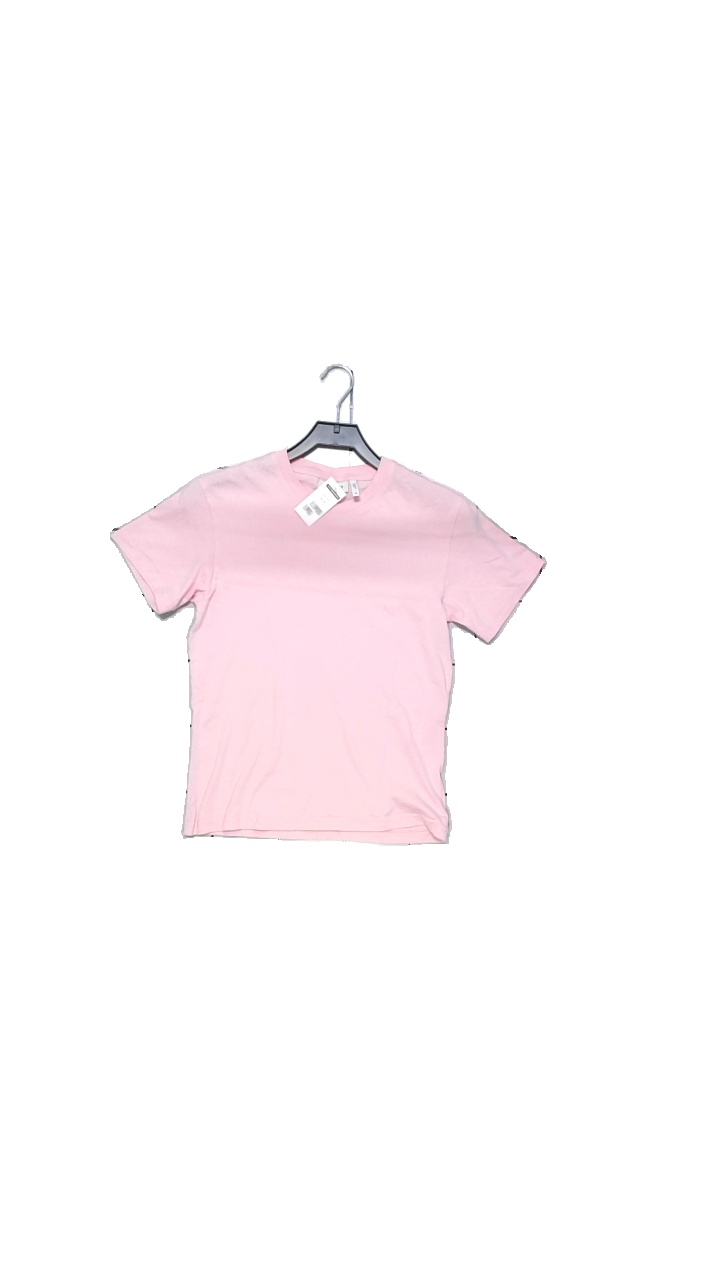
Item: T-shirt (Ladies)
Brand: Weekday
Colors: Pink
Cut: Regular, Loose
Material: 100% cotton
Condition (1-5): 4
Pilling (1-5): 3
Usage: Reuse
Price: <50